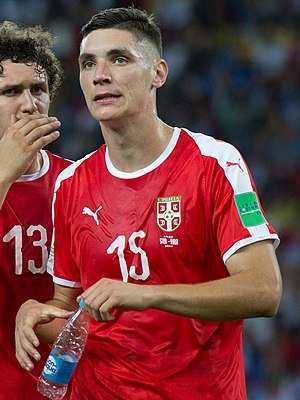
Nikola Milenković
Nikola Milenković i 2018
Nikola Milenković, er en serbisk fodboldspiller.